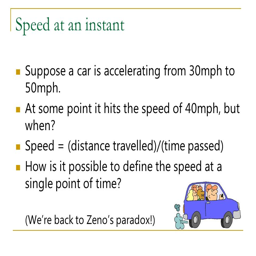
speed at an instant suppose a car is accelerating from 30mph to 50mph .